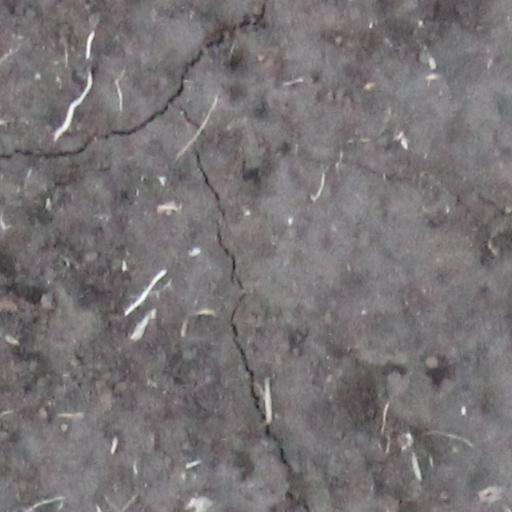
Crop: wheat